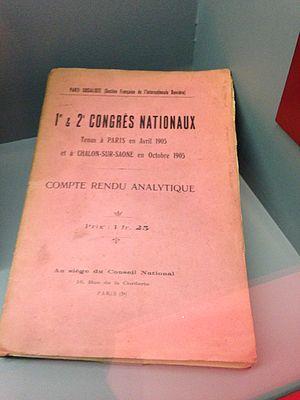
Compte-rendu des congrès SFIO de 1905.
Le congrès du Globe, appelé aussi congrès de l'unité ou premier congrès de Paris, est le congrès de fondation de la Section française de l'Internationale ouvrière. Il a eu lieu salle du Globe, boulevard de Strasbourg, du 23 au 25 avril 1905. Il s'agit du 1ᵉʳ congrès socialiste.